Giacomo Puccini

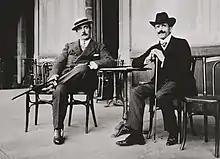
Puccini and Toscanini

Puccini's next work after "La bohème" was "Tosca" (1900), arguably Puccini's first foray into "verismo", the realistic depiction of many facets of real life including violence. Puccini had been considering an opera on this theme since he saw the play "Tosca" by Victorien Sardou in 1889, when he wrote to his publisher, Giulio Ricordi, begging him to get Sardou's permission for the work to be made into an opera: "I see in this "Tosca" the opera I need, with no overblown proportions, no elaborate spectacle, nor will it call for the usual excessive amount of music."